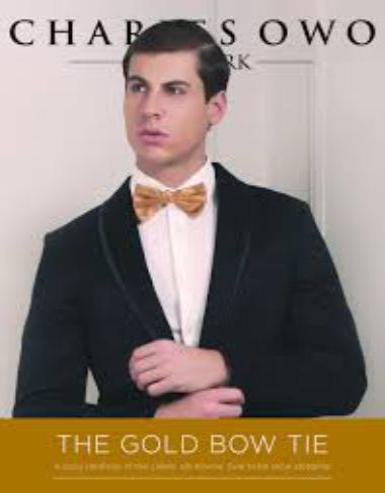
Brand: charles owo
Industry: Clothes